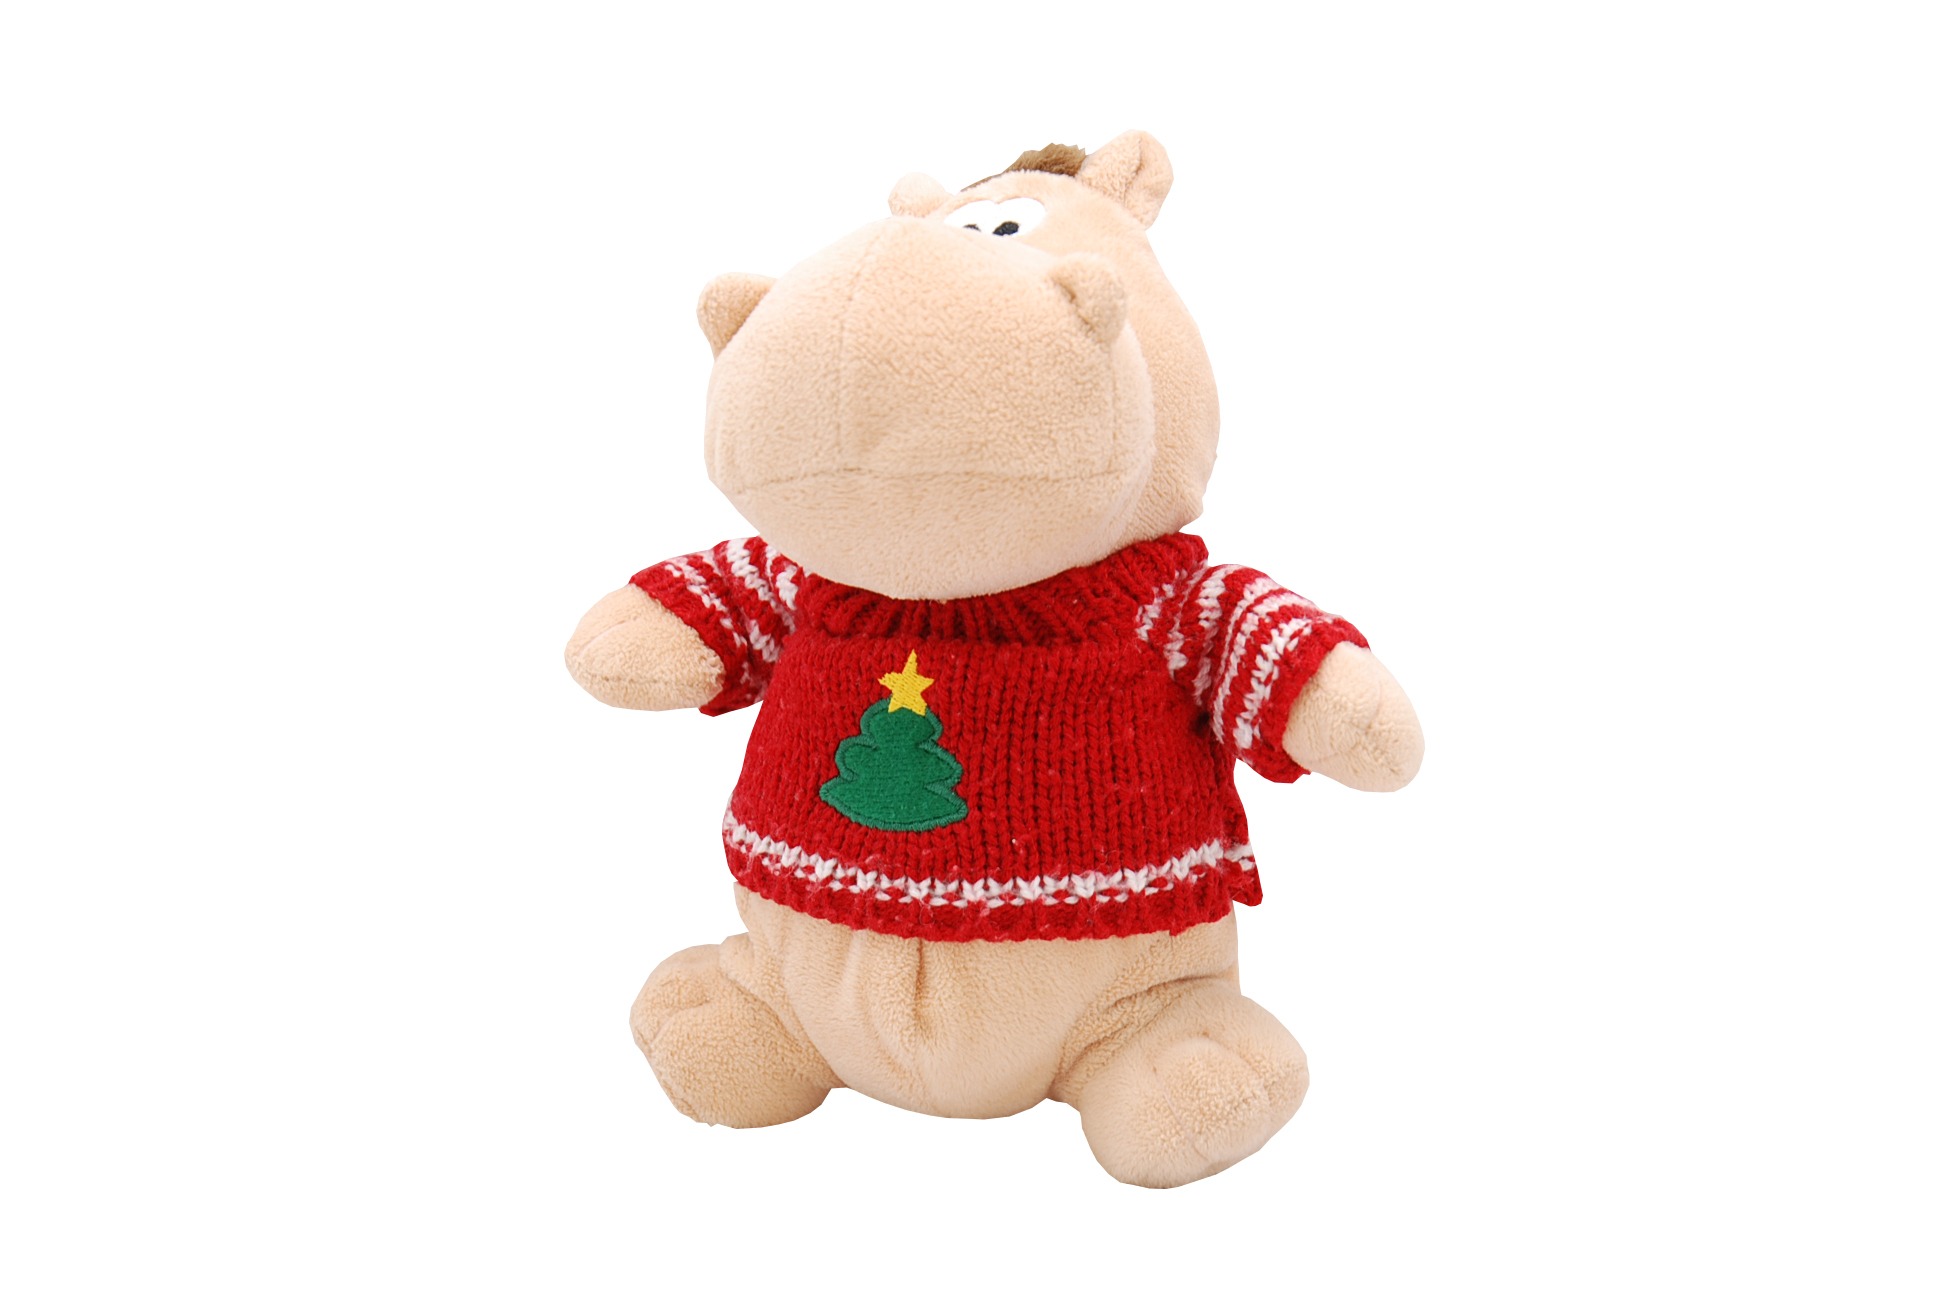
animal, cute, isolated, object, toy, product, textile, kids, figurine, funny, plush, hippo, soft toy, stuffed toy